Irikkur

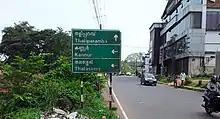
Irikkur town

Irikkur has historic and commercial importance, and is one of the largest Muslim-majority towns (76%) in the Kannur district and lies on the banks of the Irikkur River, locally known as the "Ayippuzha". This river was the geographical border of the former Kottayam Kingdom ruled by Kerala Varma Pazhassi Raja.